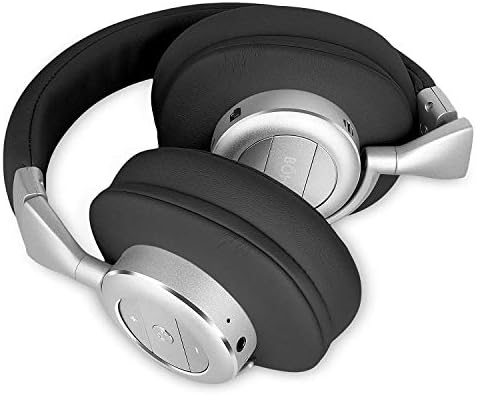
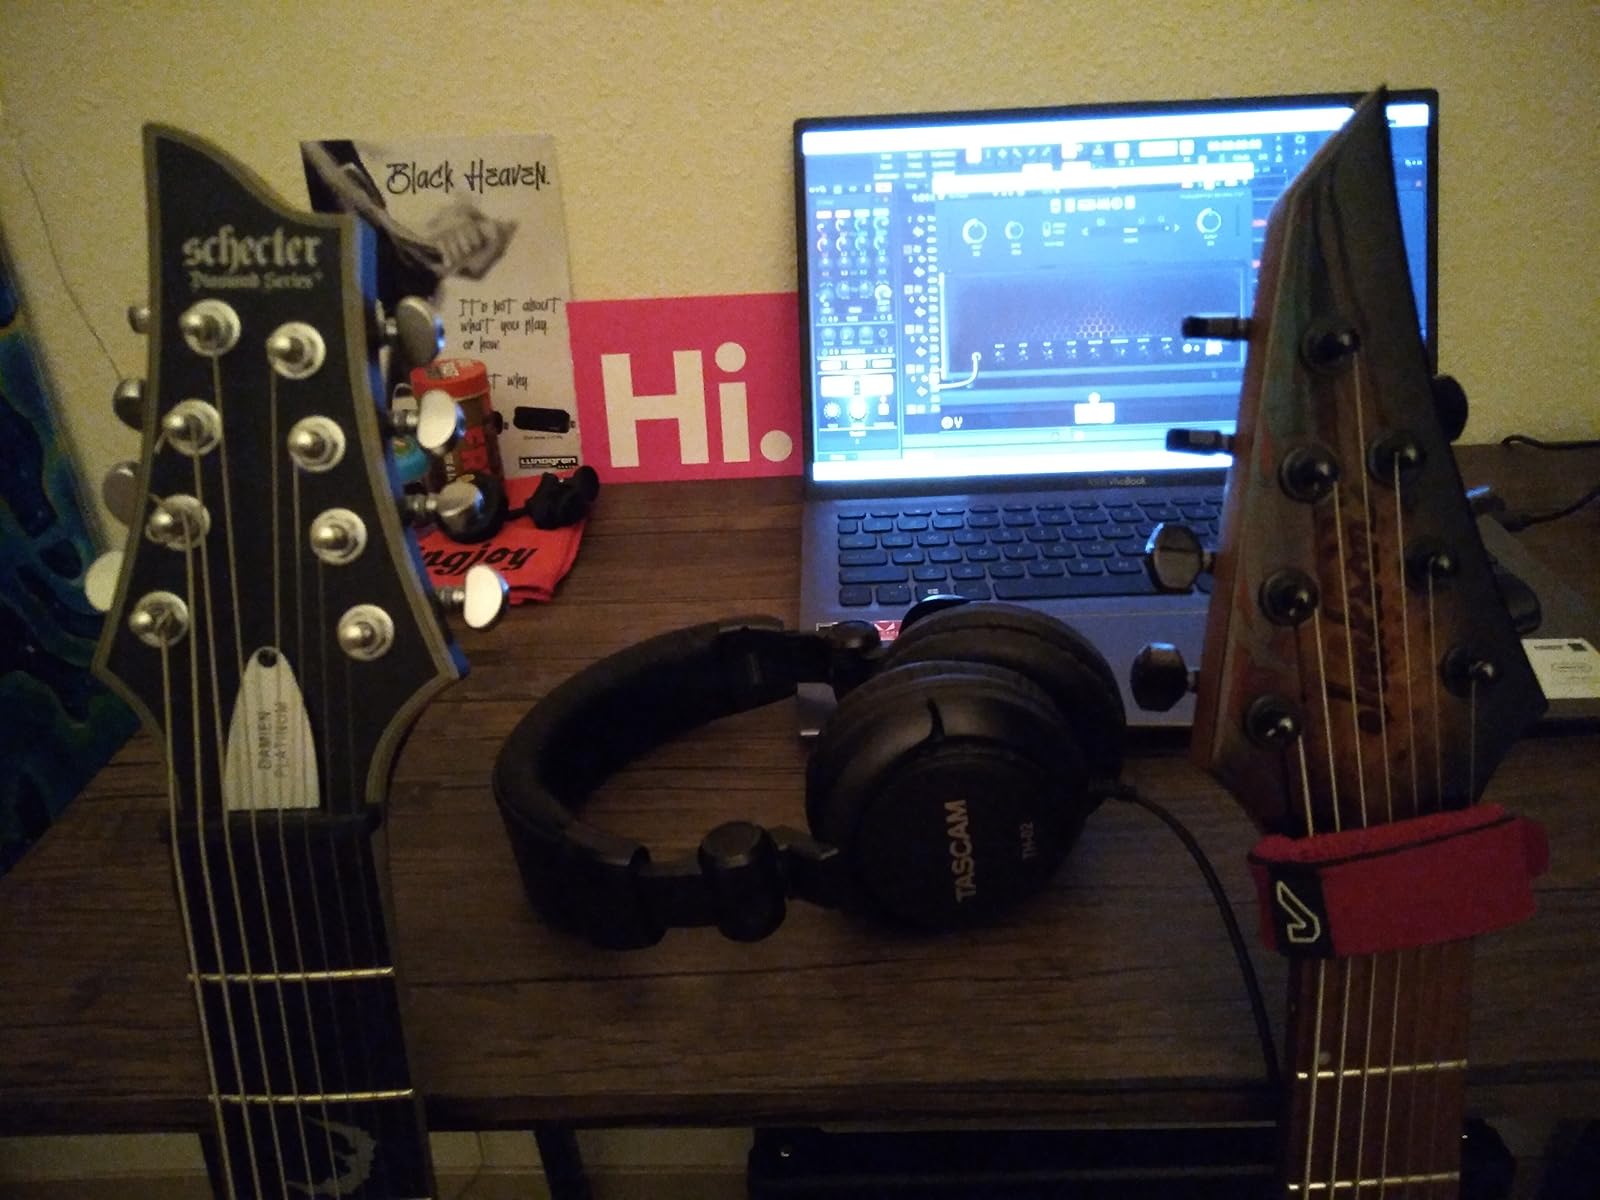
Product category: headphones
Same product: no